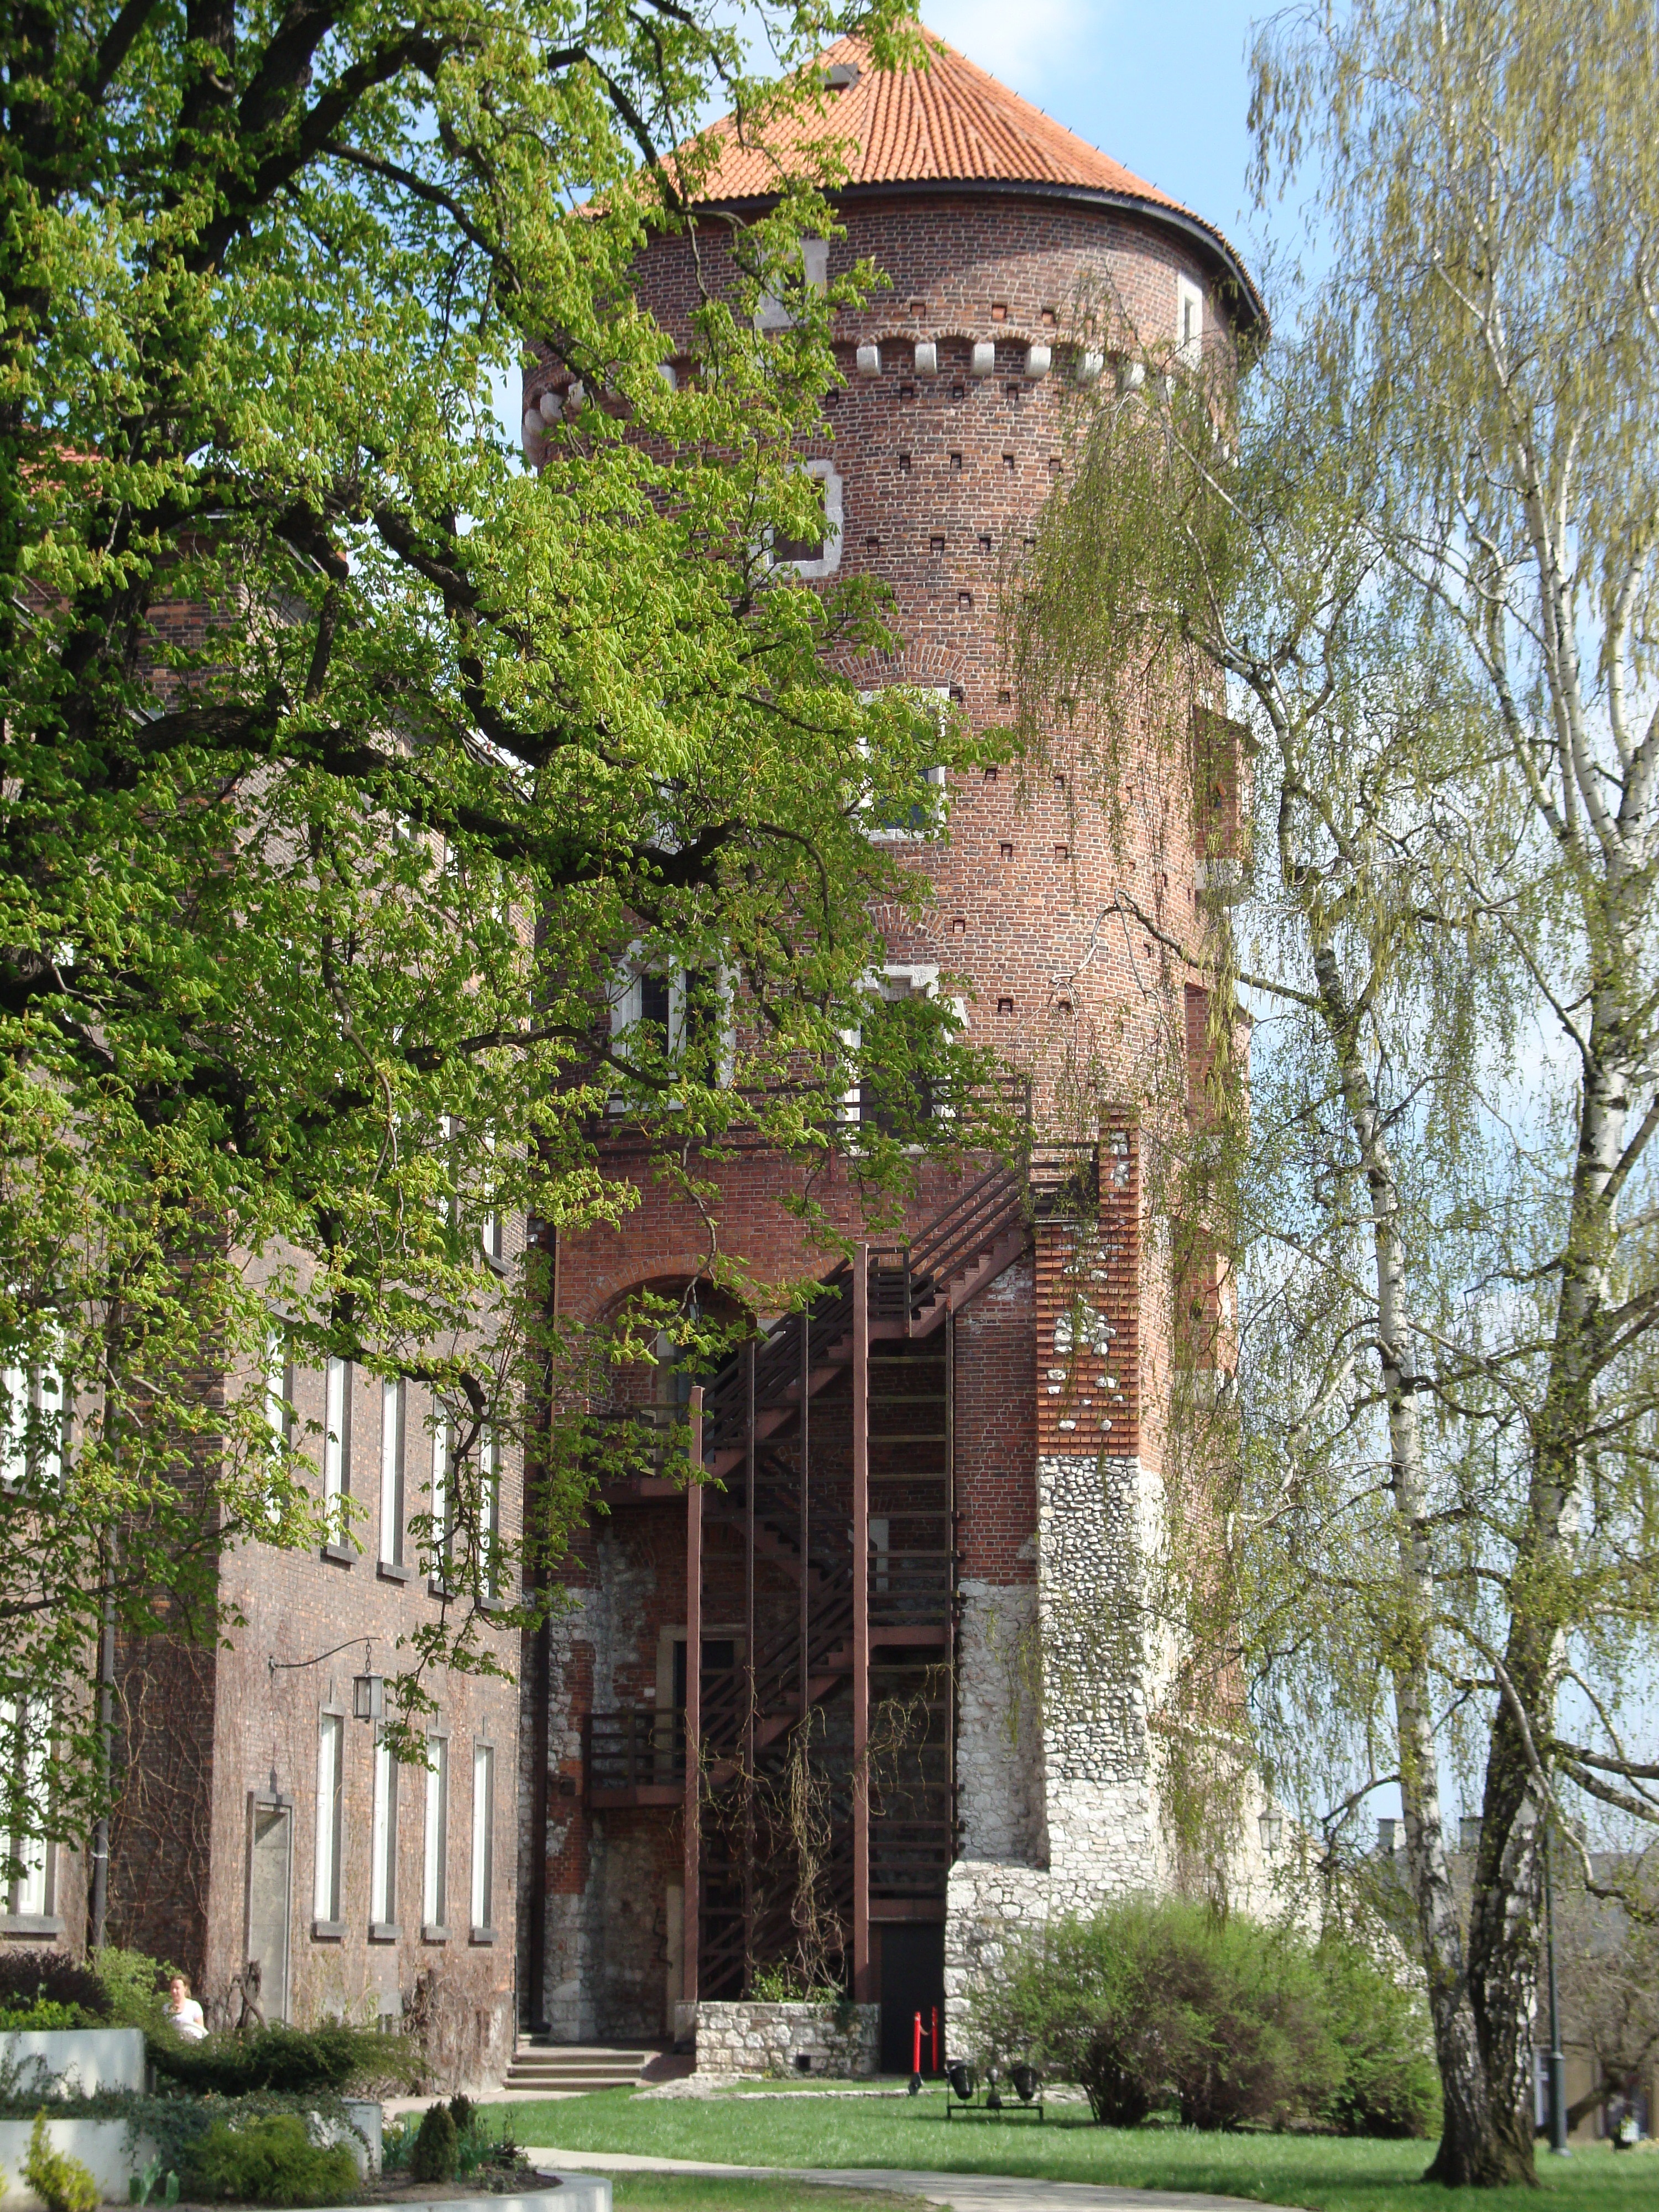
tree, architecture, mansion, house, building, chateau, home, tower, castle, chapel, garden, place of worship, monastery, poland, estate, krakow, neighbourhood, manor house, wawel, stately home